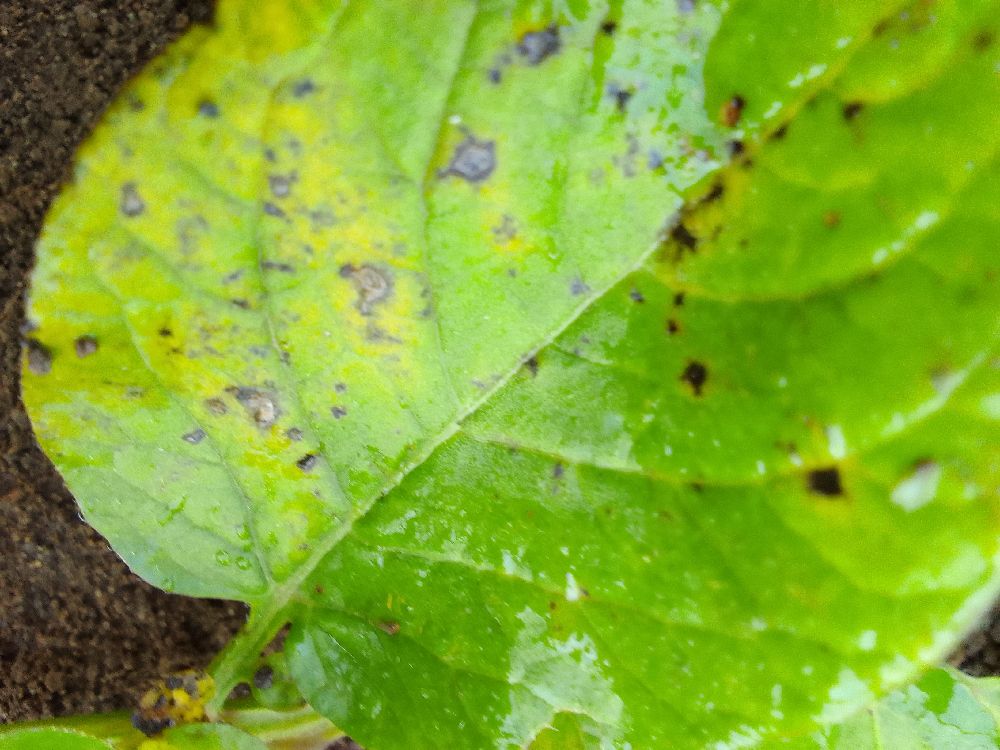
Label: Early blight